Paolo Vinaccia

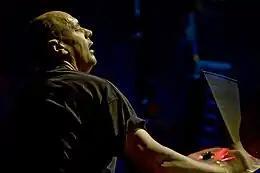
Paolo Vinaccia at Moers festival 2010

Vinaccia worked with Terje Rypdal, Bendik Hofseth, Jan Eggum, Knut Reiersrud (in Four Roosters), Gisle Torvik, Ole Amund Gjersvik and Jonas Fjeld. He has toured and recorded with Palle Mikkelborg, Mike Mainieri, Jon Christensen and David Darling. With Arild Andersen, he performed at the London Jazz Festival in 2008. Vinaccia contributed to more than 100 albums.